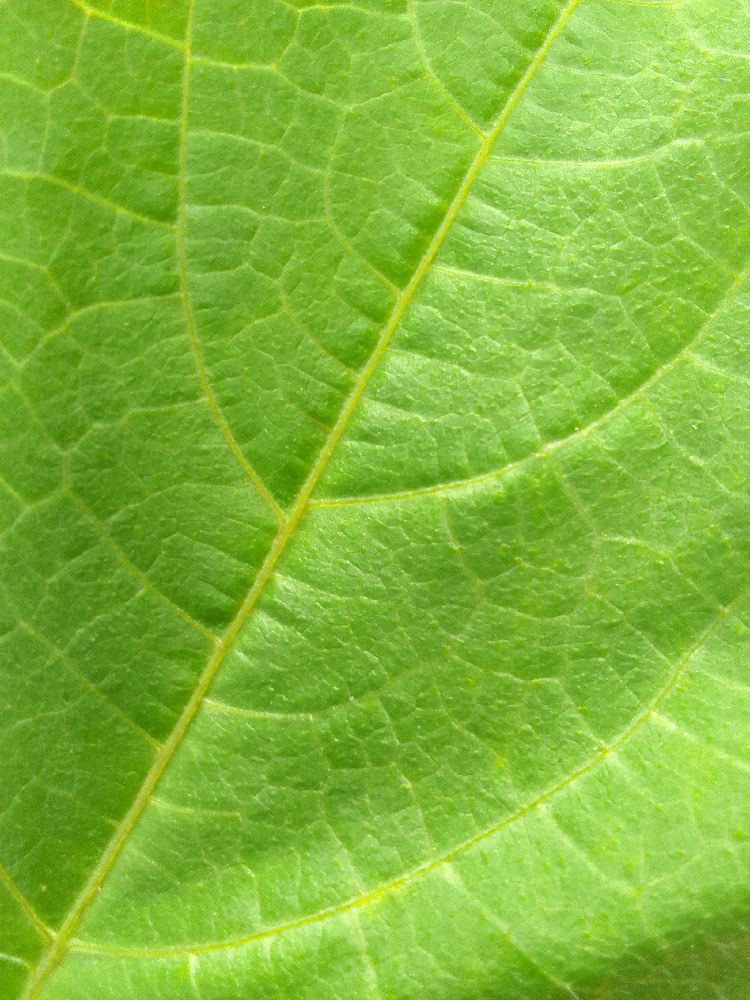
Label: healthy